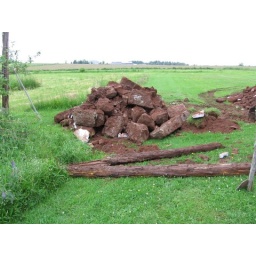
early in the digging. these old telephone poles were along the west wall